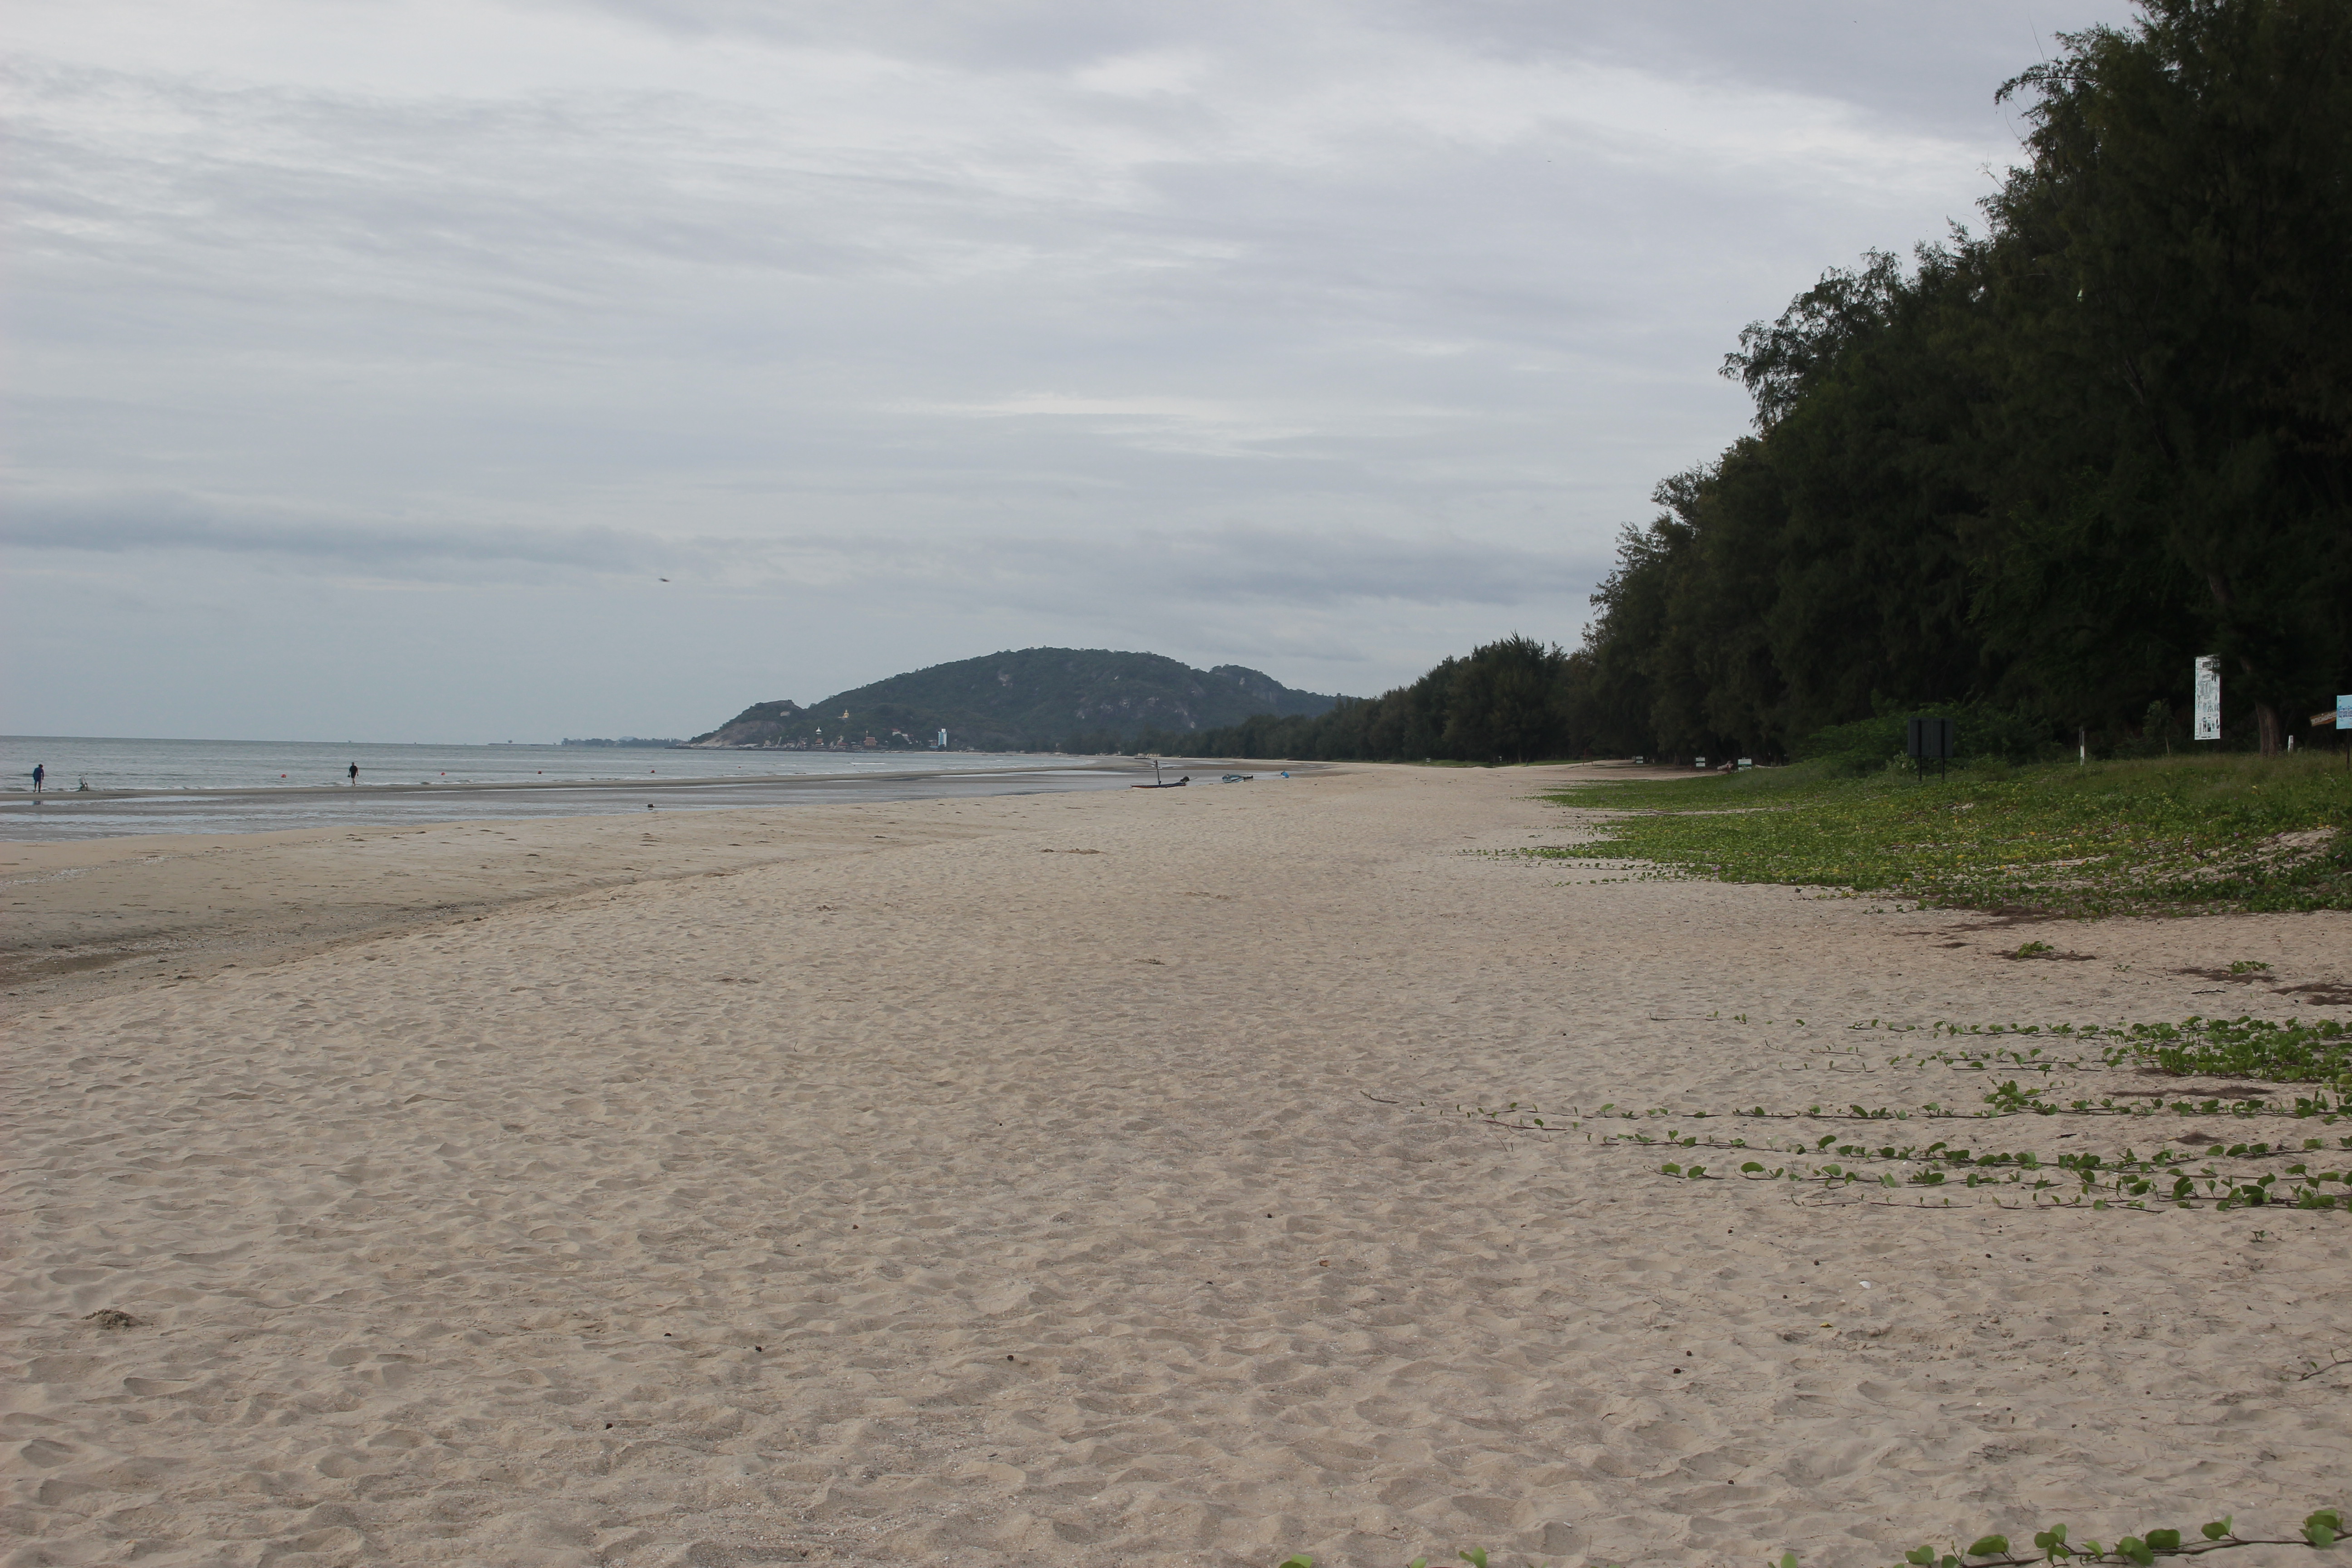
beach, coast, shore, body of water, coastal and oceanic landforms, sea, bay, sky, loch, ocean, sand, estuary, inlet, promontory, headland, bank, cove